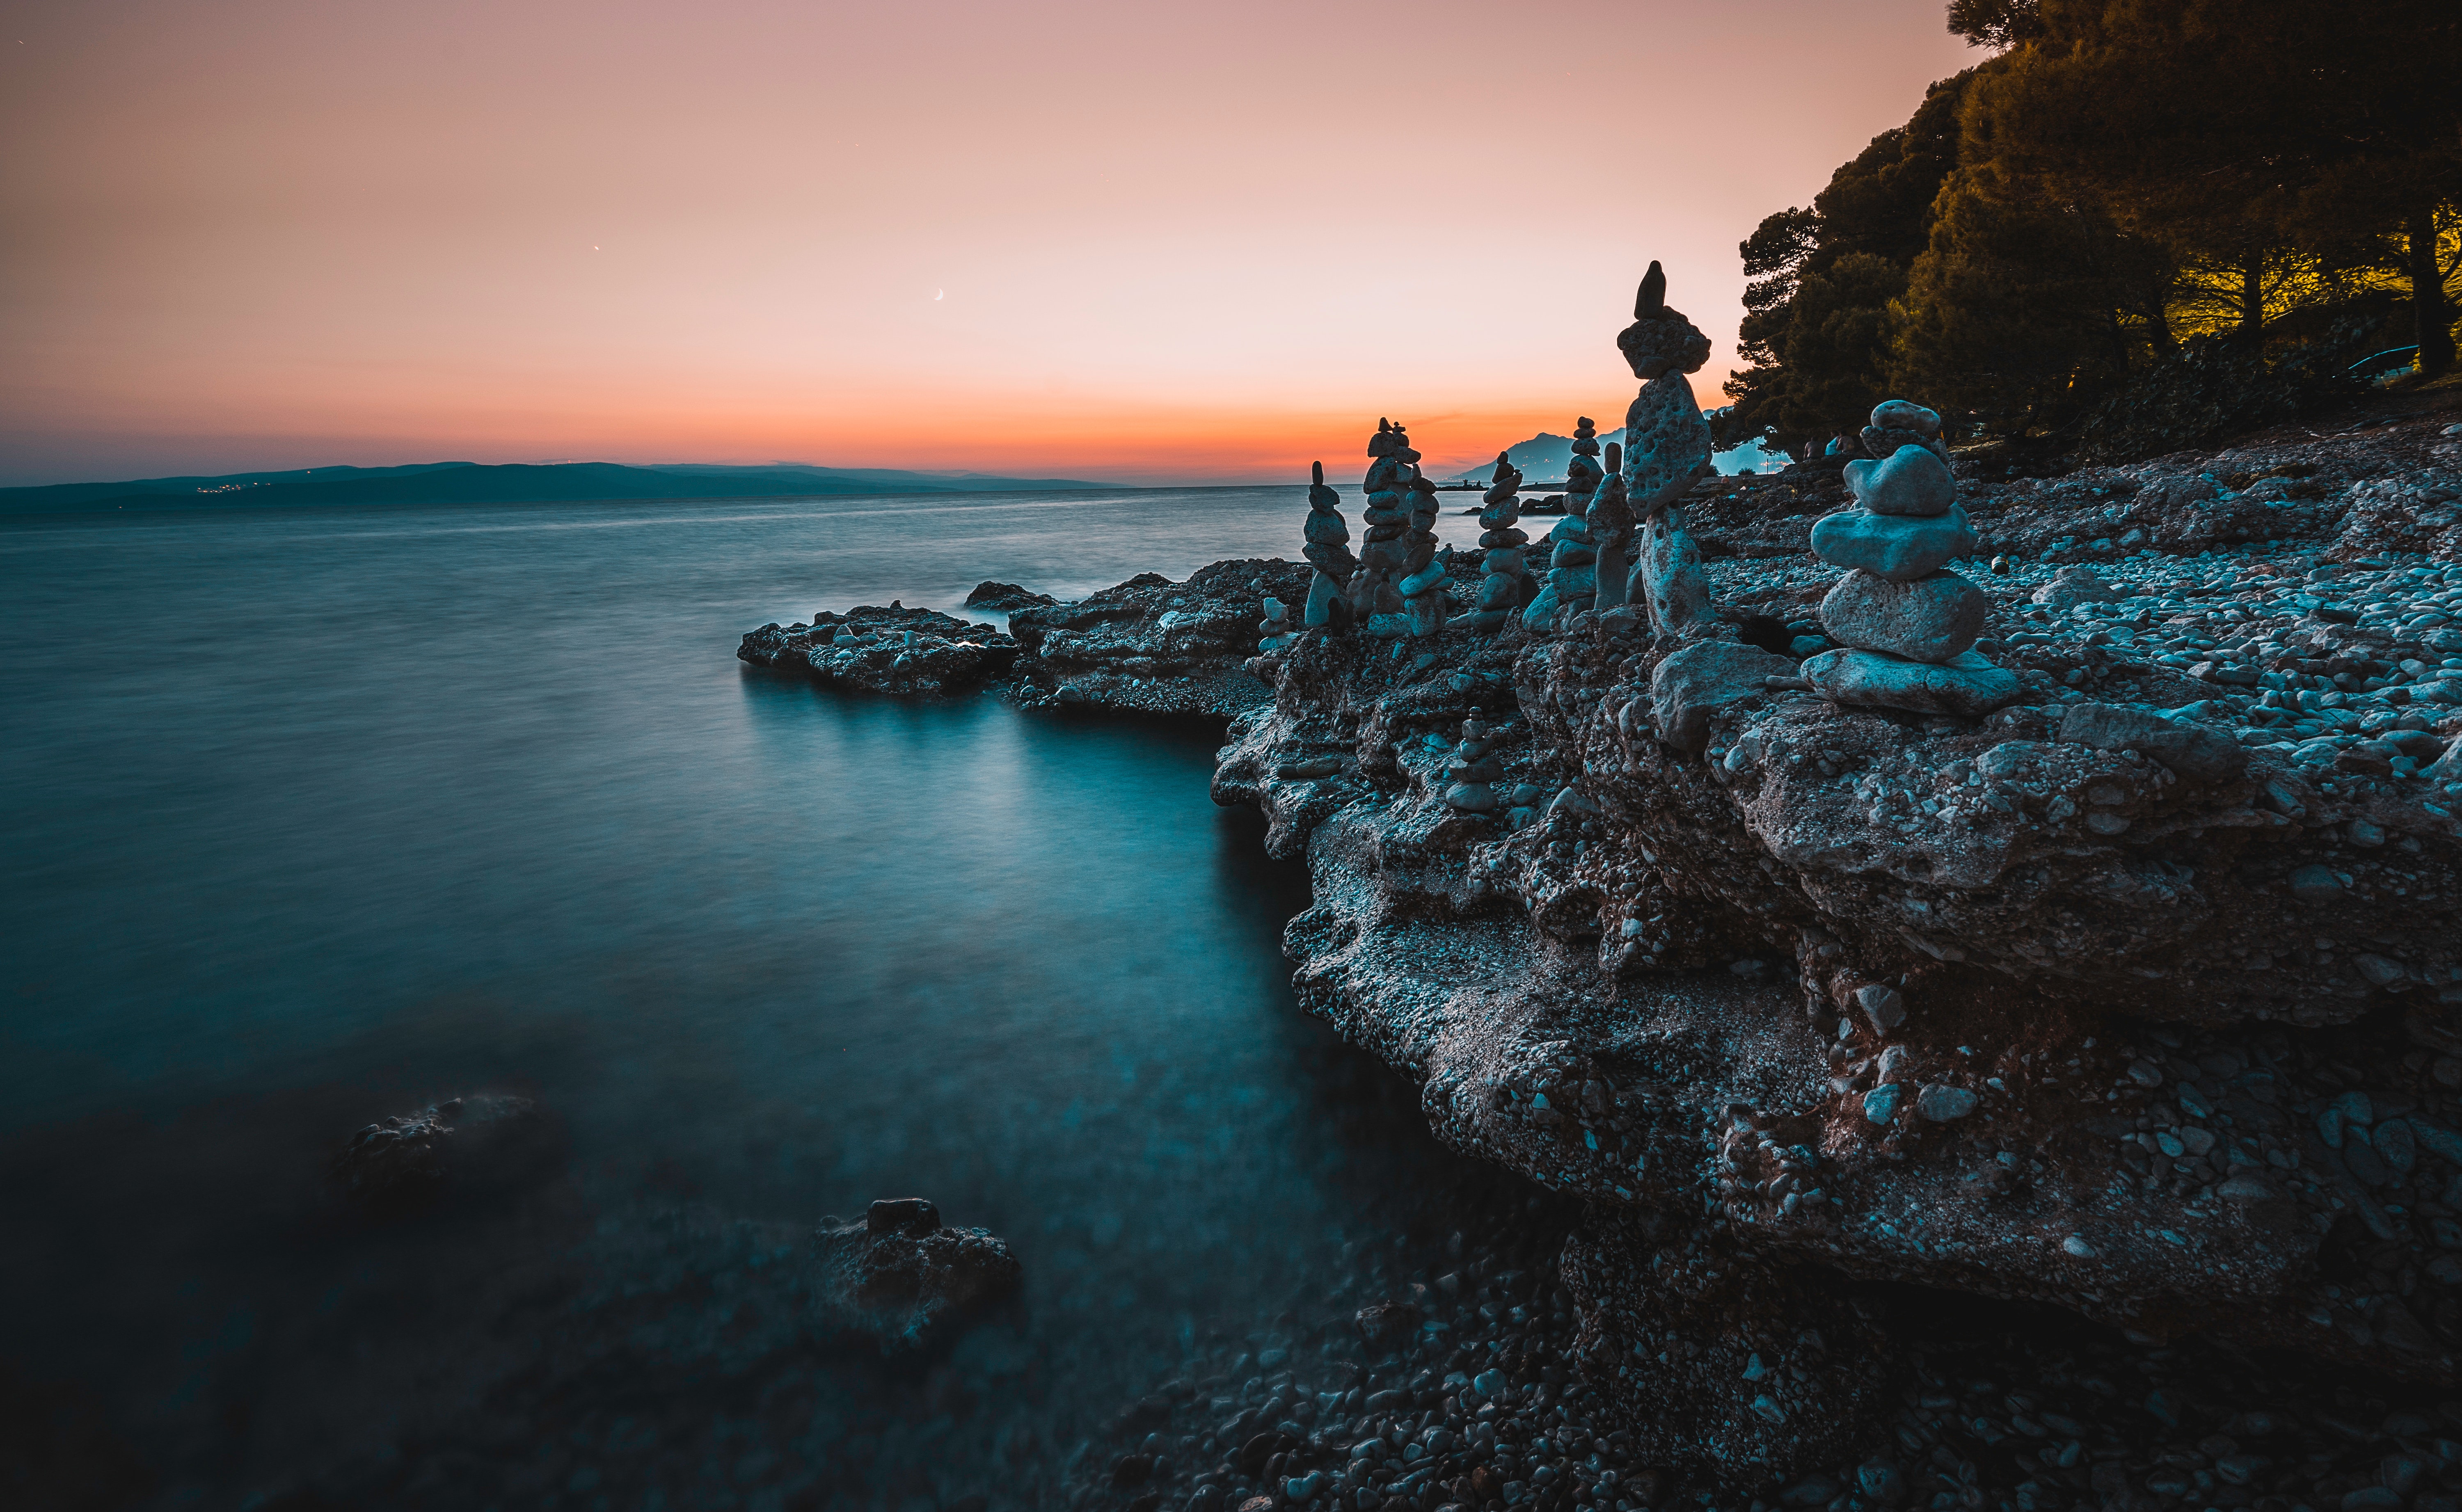
body of water, sky, sea, nature, water, blue, coast, ocean, rock, horizon, cliff, shore, coastal and oceanic landforms, turquoise, headland, klippe, cloud, terrain, promontory, beach, landscape, wave, calm, sunset, formation, evening, bight, cape, photography, bay, reflection, sunlight, watercourse, inlet, dusk, vacation, skerry, sunrise, cove, world, tourism, wind wave